Lucius B. Packard

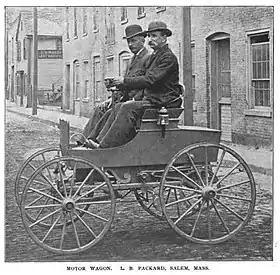
Lucius B. Packard in his 2hp Motor Wagon - Horseless Age magazine, June 1896

Lucius B. Packard (c. 1836-1914) was an American wheelwright, cabinetmaker and automobile pioneer in the Veteran Car Era. He built his first Velocipede in Peabody, Massachusetts in 1860, followed by a "real" bicycle in 1879 that was built in Salem, Massachusetts.